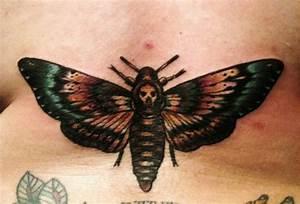
butterfly